National Broadcasting Services of Thailand

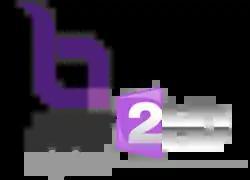
Former NBT logo used until 31 December 2024, with the right portion being taken from France 2's logo from 2008

Four regions of Thailand (North, Northeast, Central and South) have their own variant of the regional channel, and broadcast on DTT channel 11.